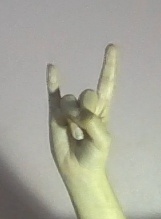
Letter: la